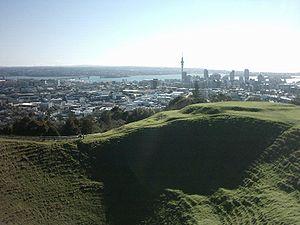
Cet article recense les sites inscrits au patrimoine mondial de l'Unesco qui sont en Nouvelle-Zélande.